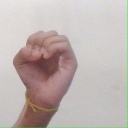
अक्षर: ऊ